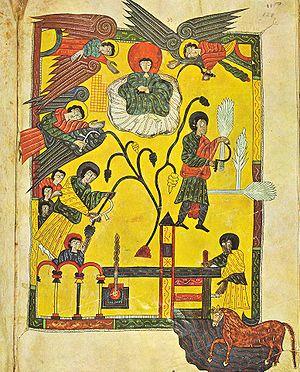
Les Beatus sont des manuscrits ibériques des Xᵉ siècle, XIᵉ siècle et XIIe siècles, plus ou moins abondamment enluminés, où sont copiés notamment les Commentaires de l'Apocalypse rédigés au VIIIᵉ siècle par le moine Beatus de Liébana. Pour bien comprendre l'importance capitale qu'a pu avoir cet ouvrage, il est indispensable d'en connaître le contexte historique de façon détaillée, ainsi que le contenu et l'interprétation qui en fut faite.
L'enluminure espagnole du haut Moyen Âge est l'art de décorer les livres qui s'est développé en Espagne du VIIIᵉ au XIᵉ siècle. Le pays est marqué par l'occupation musulmane à partir de 711, qui tend à l'isoler du reste de l'Europe. Dans les régions restées chrétiennes, le royaume des Asturies puis dans celui de León, s'invente un art original, dans les monastères, mélangeant des influences wisigothique, carolingienne mais aussi mauresque.